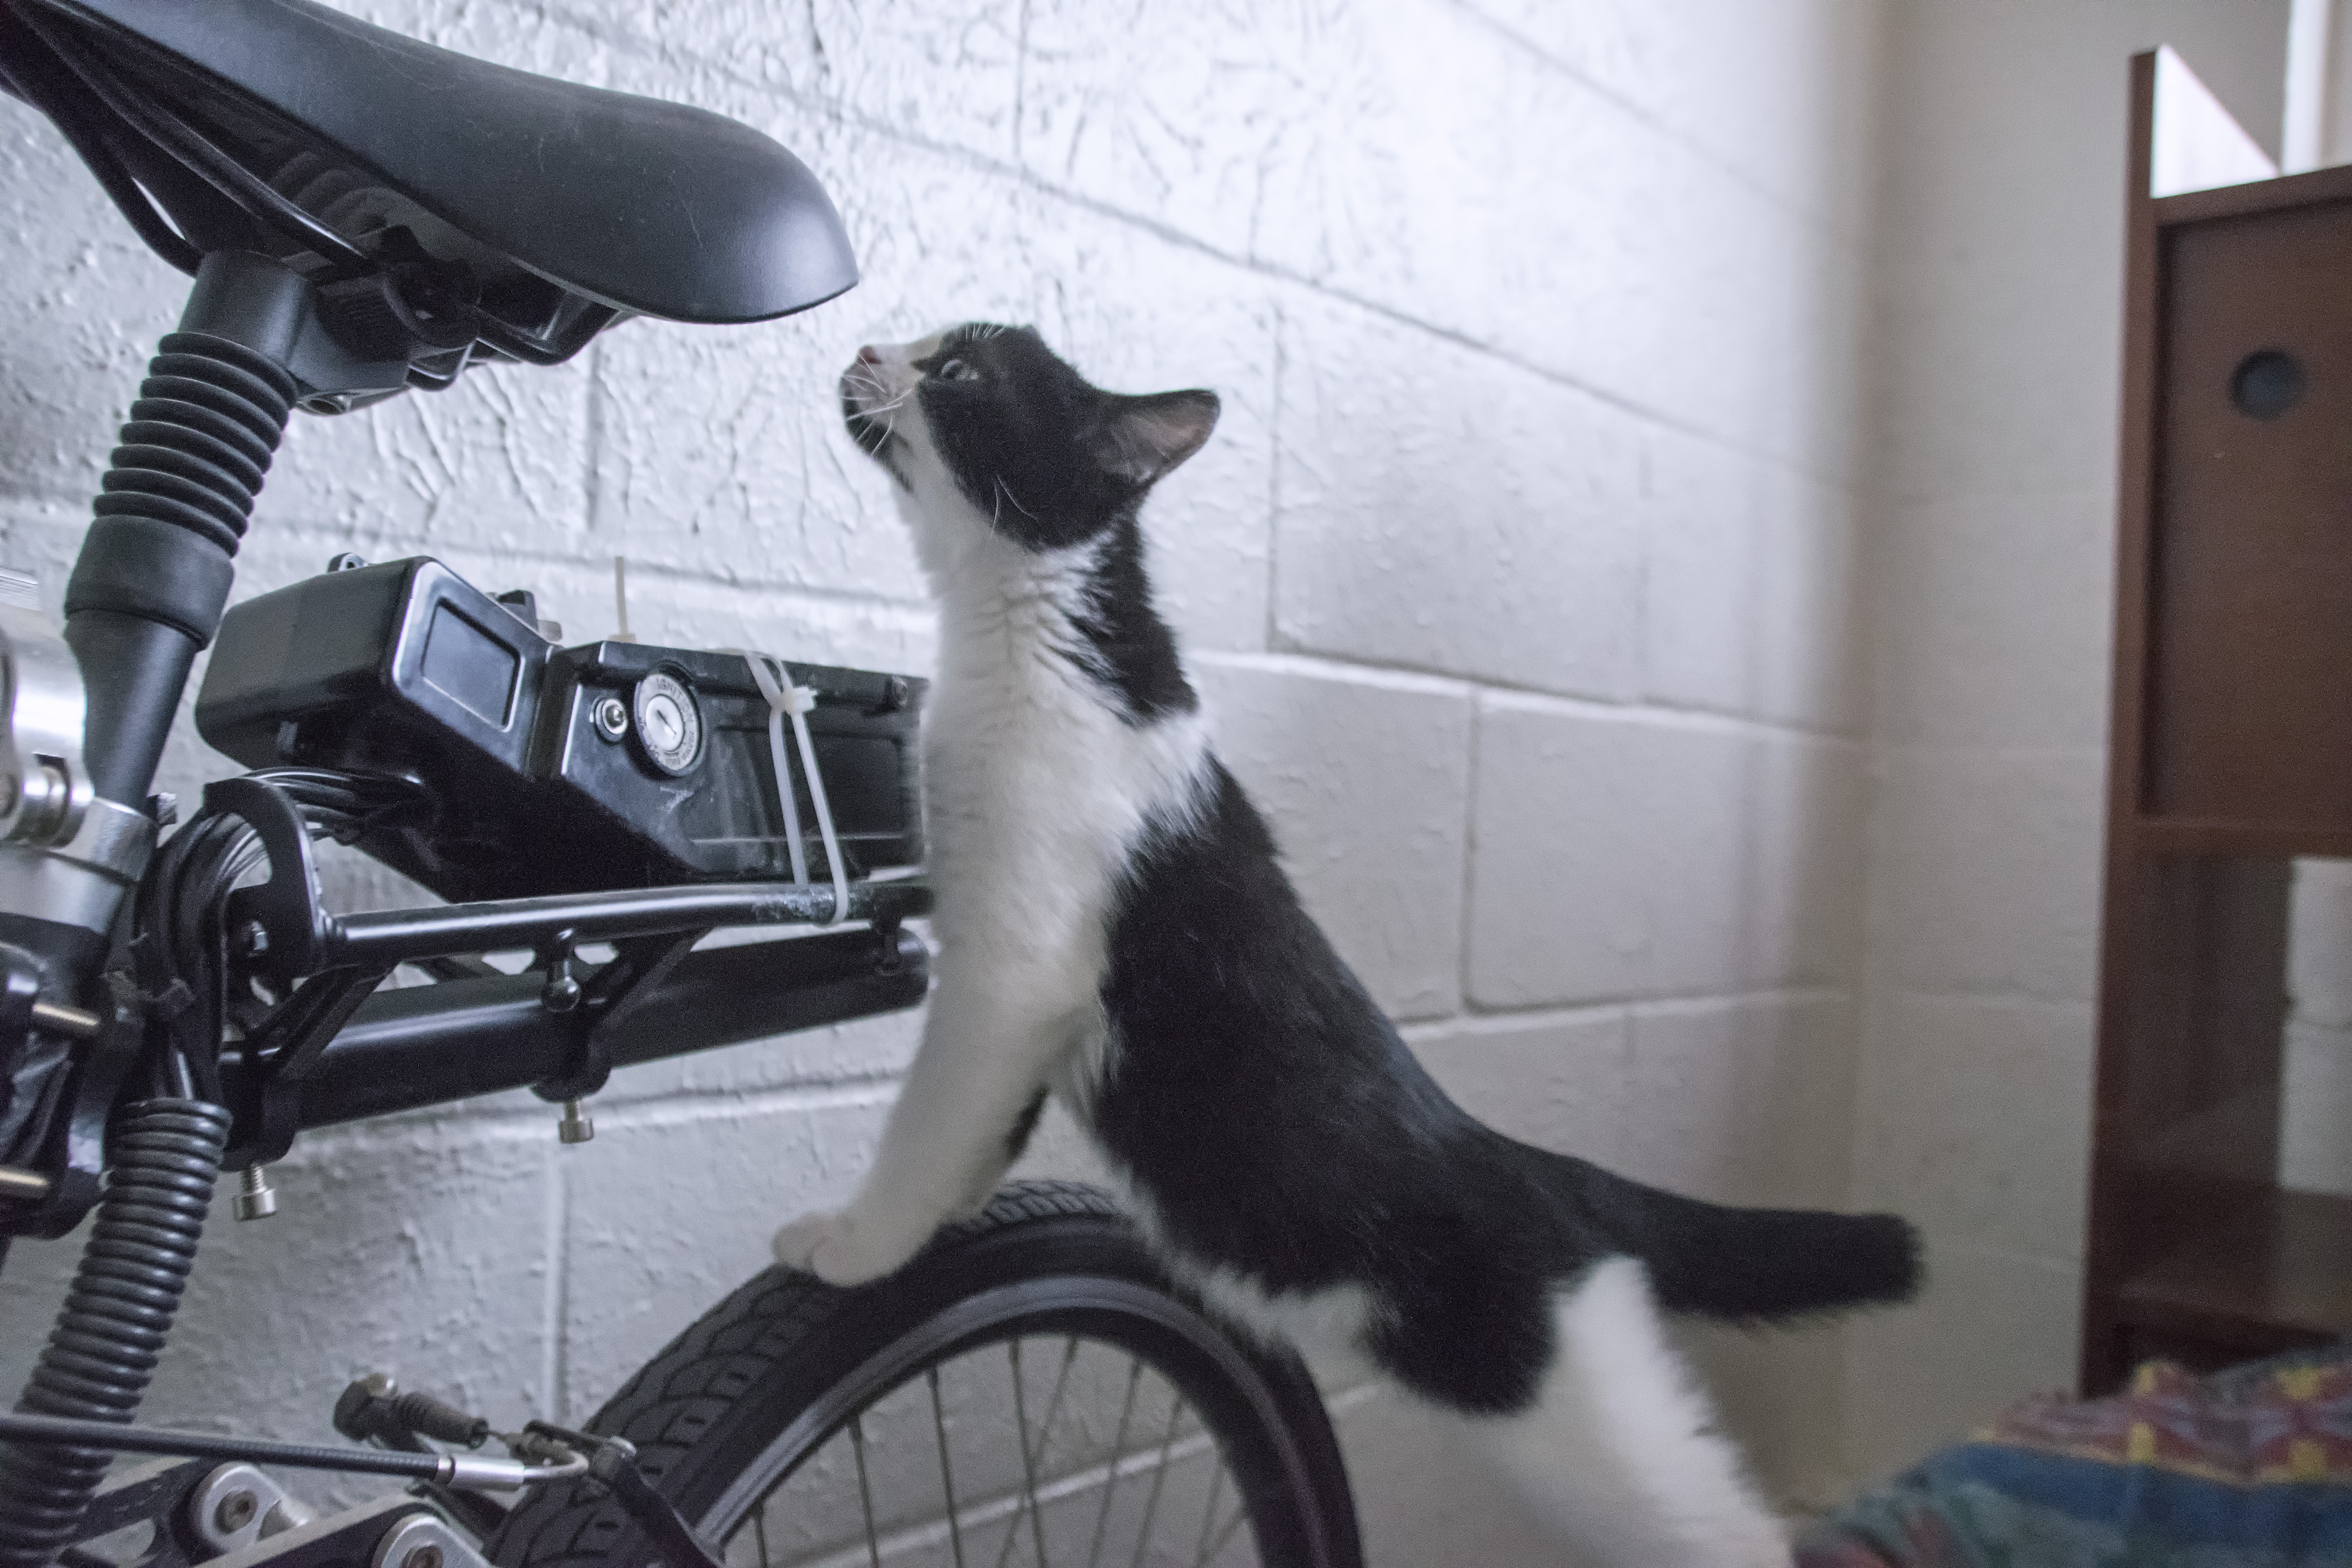
cat, mammal, canada, chat, quebec, sherbrooke, small to medium sized cats, cat like mammal